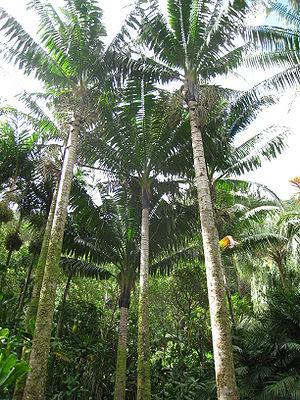
Neoveitchia est un genre de palmiers, de la famille des Arecaceae originaire du Pacifique sud.
Neoveitchia storckii est une espèce de plantes de la famille des Arecaceae.